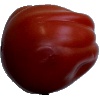
Label: tomato_heart